Conospermum taxifolium

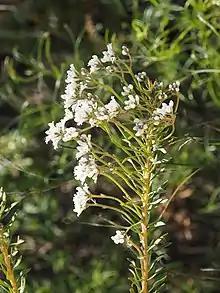
Habit in Sherwood Nature Reserve

Conospermum taxifolium, commonly known as variable smoke-bush, yew-leaf smoke bush or paint brush, is a plant in the family Proteaceae and is endemic to eastern Australia. It is an erect shrub with narrow elliptic to narrow egg-shaped leaves with the narrower end towards the base and panicles of cream-coloured to white, tube-shaped flowers.